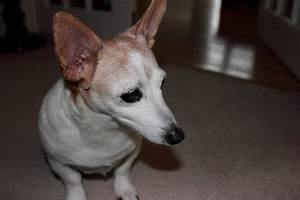
dog